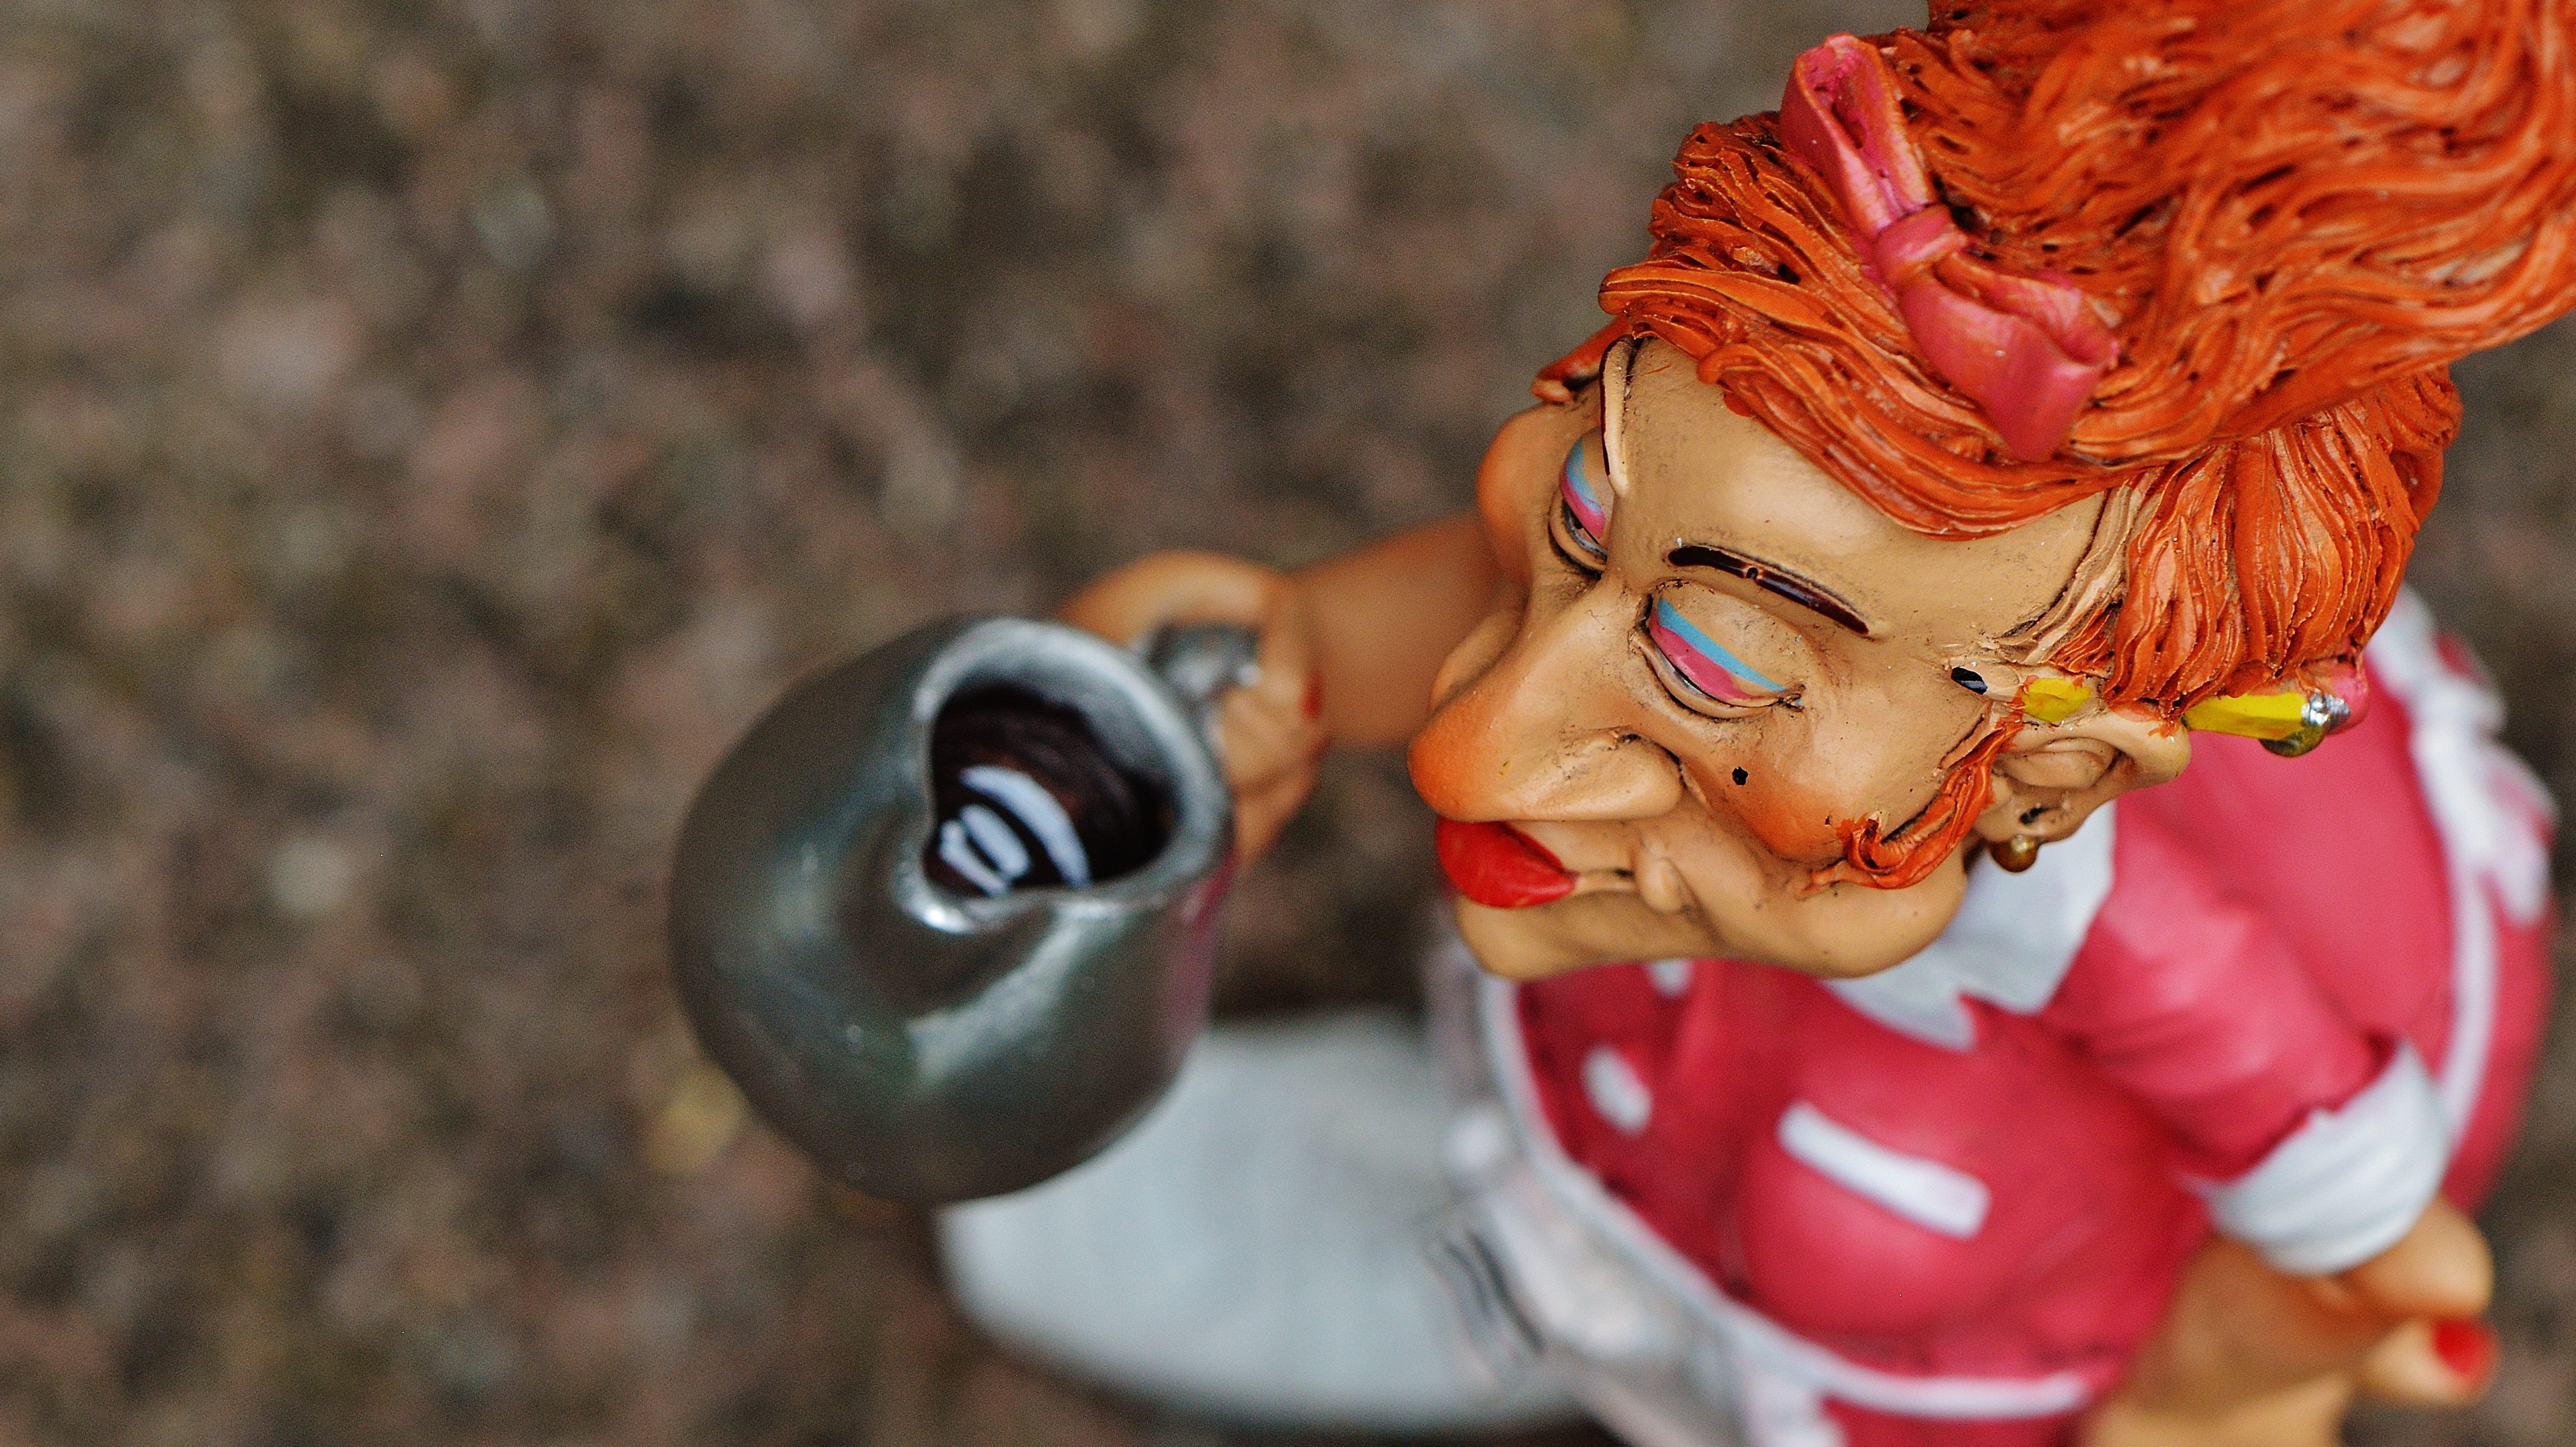
cafe, coffee, restaurant, bar, decoration, red, color, drink, toy, fig, bistro, funny, control, costume, waitress, operation